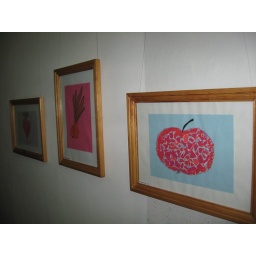
Artwork by the children lines the halls of the building that houses the kids 0-7 and the staff offices.